Harry Saunders

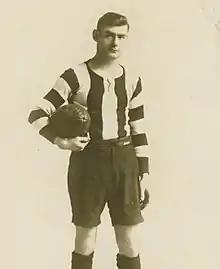
Saunders during his Collignwood career

Henry George 'Harry' Saunders (21 May 1898 – 9 December 1930) was an Australian rules footballer who played for Collingwood and coached Footscray in the Victorian Football League (VFL).